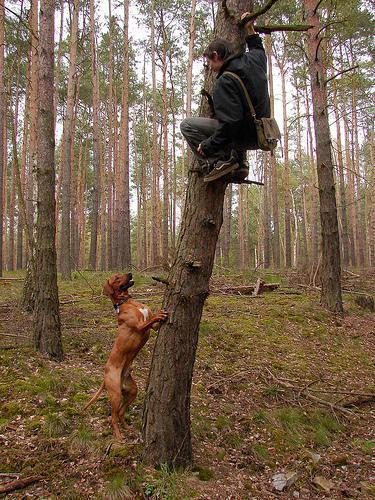
Rhodesian_ridgeback